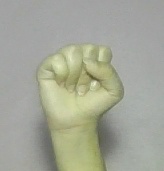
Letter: saad